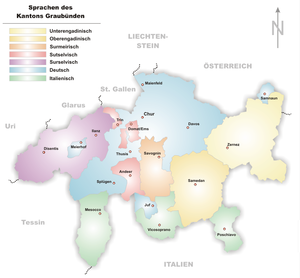
Le vallader ou en français bas-engadinois est une langue romanche du groupe rhéto-roman des langues romanes. C'est une langue vernaculaire du canton des Grisons en Suisse, plus précisément en Basse-Engadine, dans la vallée de l'Inn entre Martina et Zernez, de même que dans le Val Müstair à l'extrême sud-est de la Suisse à la frontière italienne, où sa variante s’appelle le « jauer ». Le terme de vallader est romanche et désigne à la fois comme nom commun, nom propre et adjectif les habitants de Basse-Engadine et leur langue par rapport aux les Hauts-Engadinois et leur langue, le puter. Le terme est apparenté à vallada qui désigne la communauté de toute une vallée.